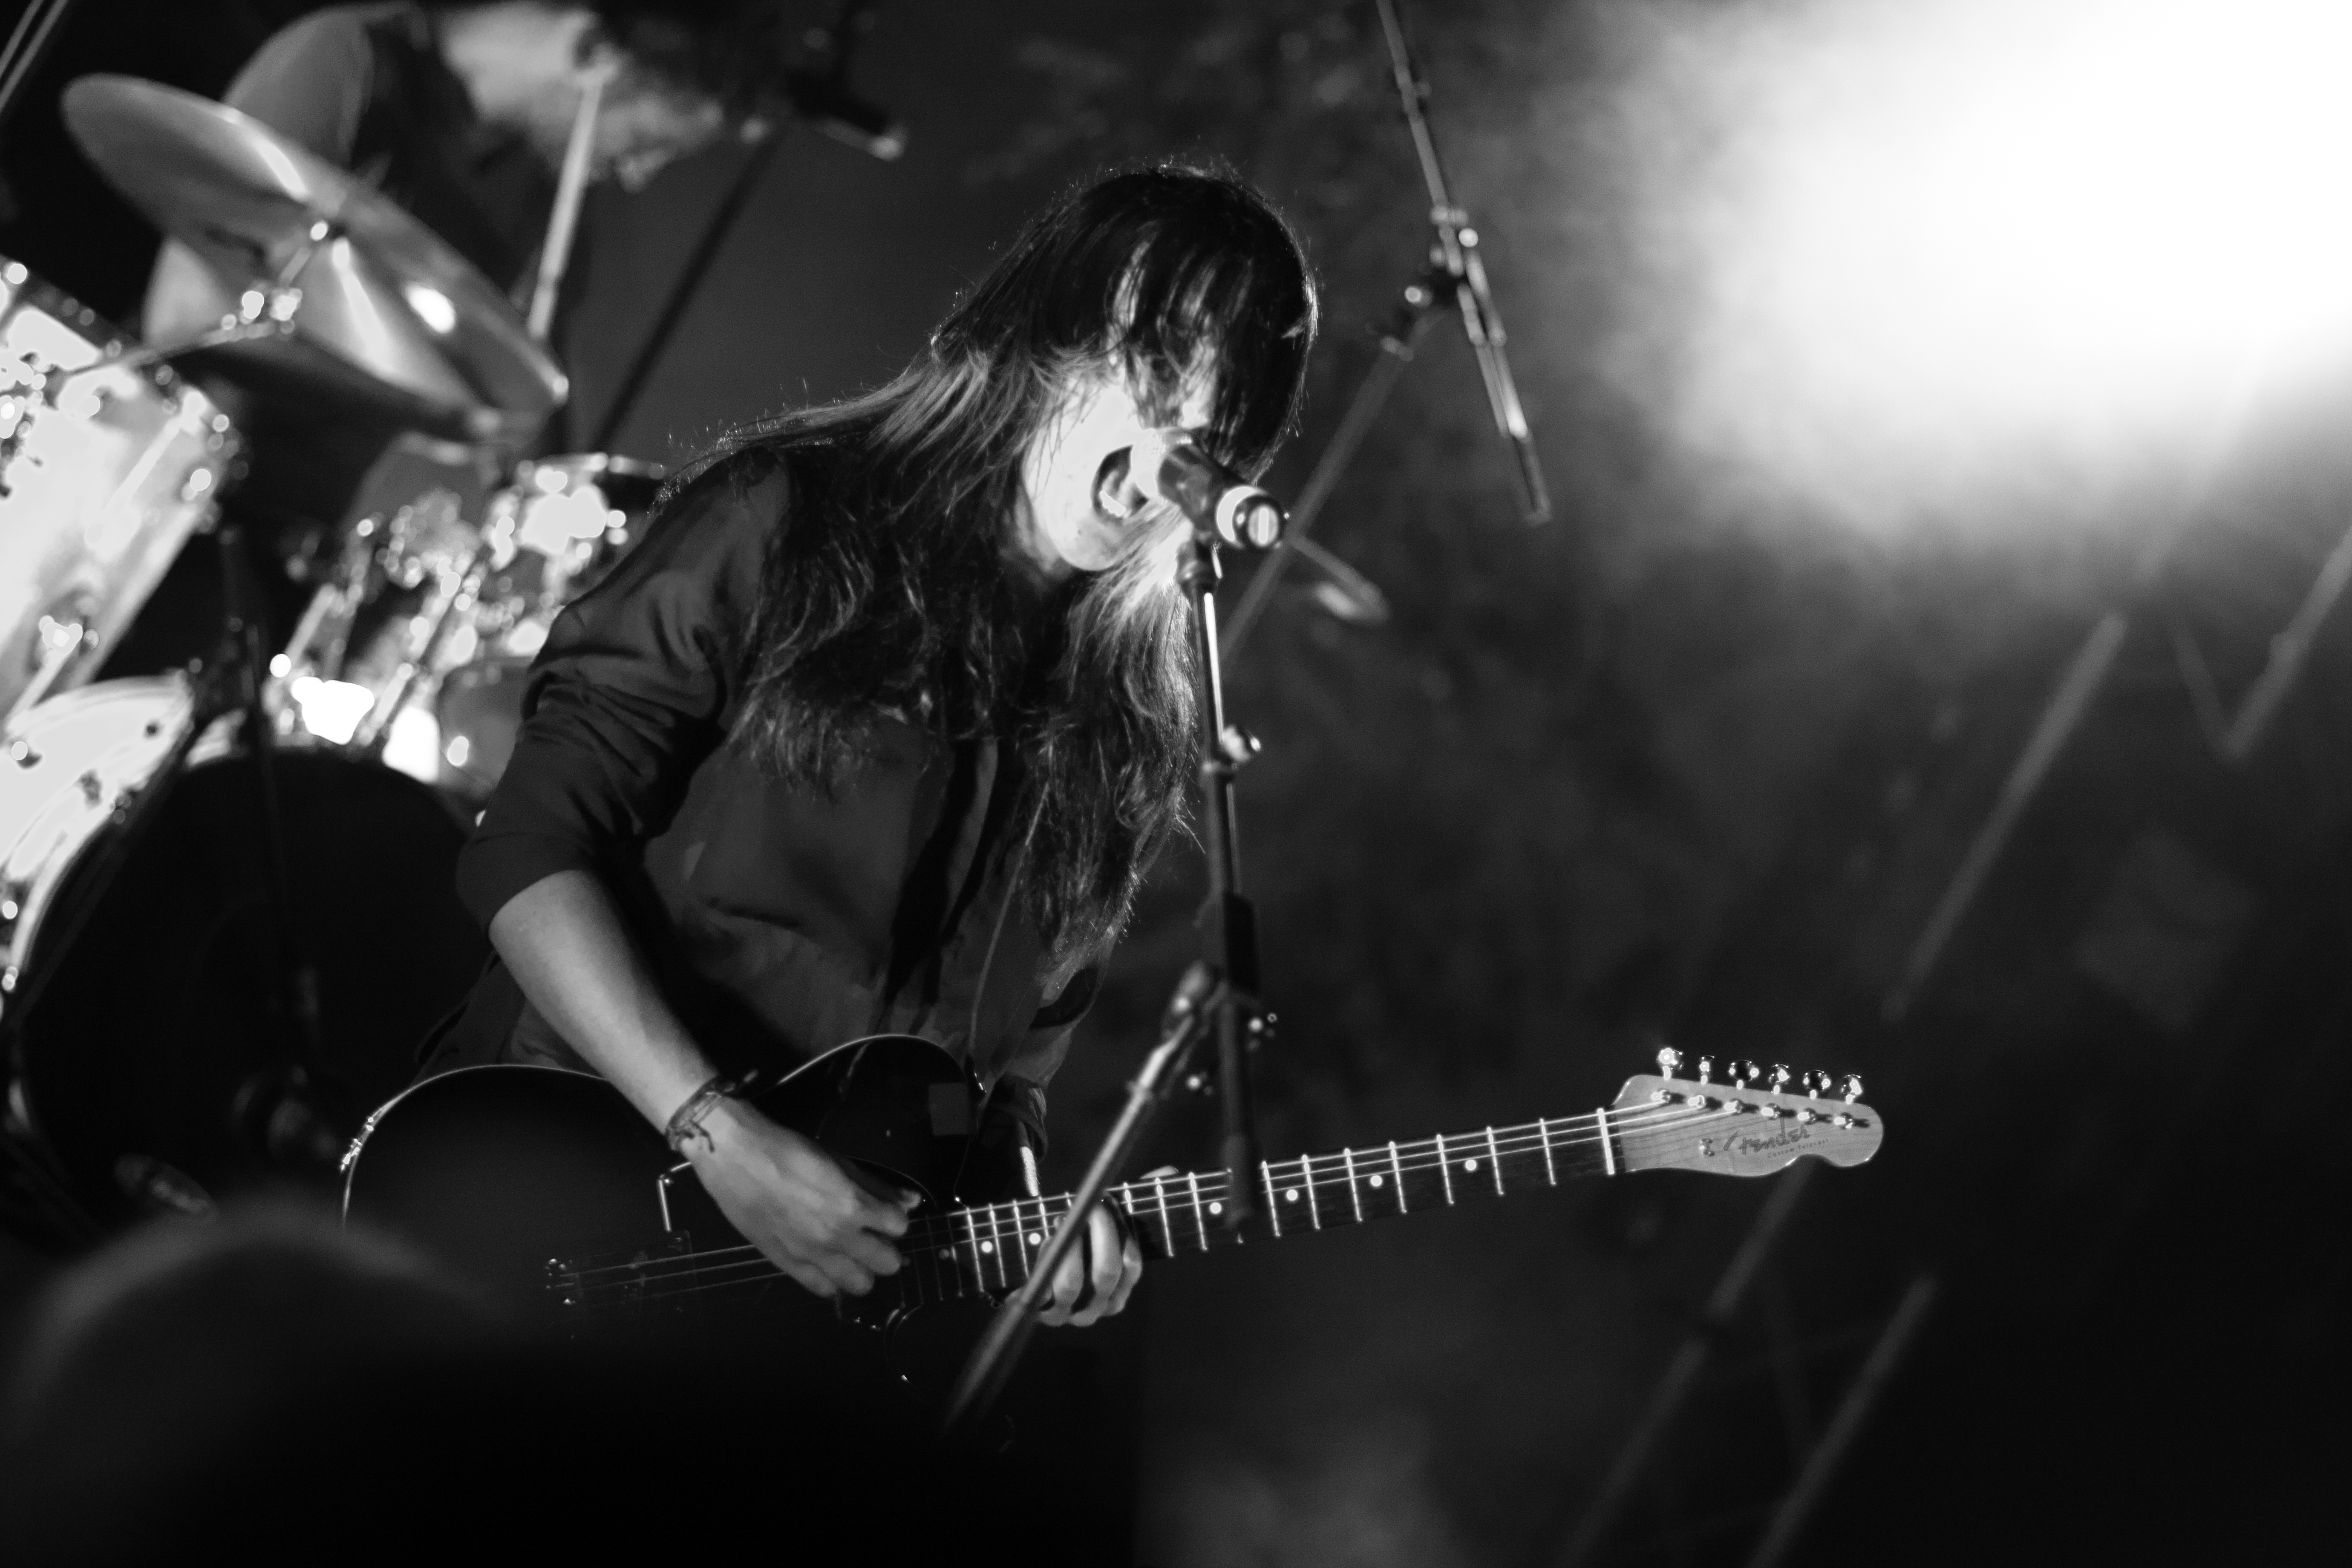
person, music, black and white, photography, concert, band, live, canon, darkness, musician, black, monochrome, festival, 40d, gig, stage, 2012, fete, humanit, fetedelhuma, toybloid, performance, singing, guitarist, drummer, entertainment, rock concert, monochrome photography, film noir